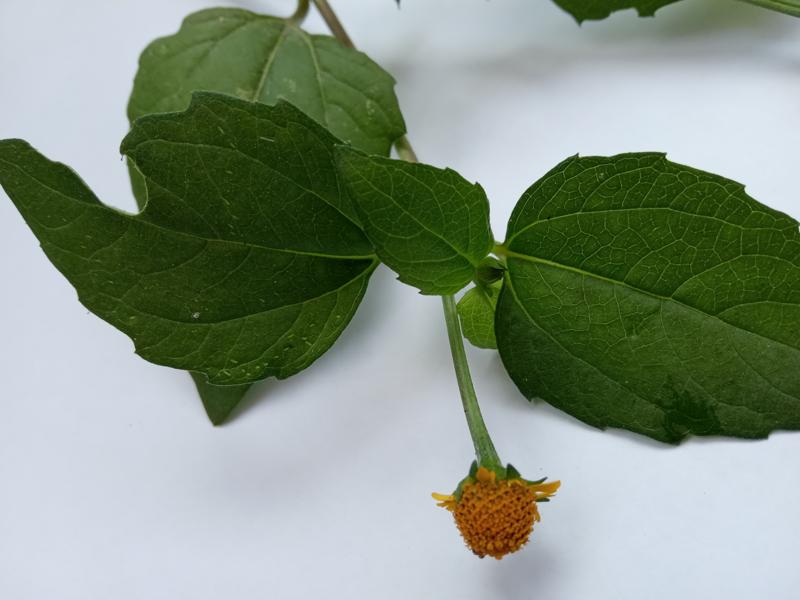
Weed species: Synedrella nodiflora